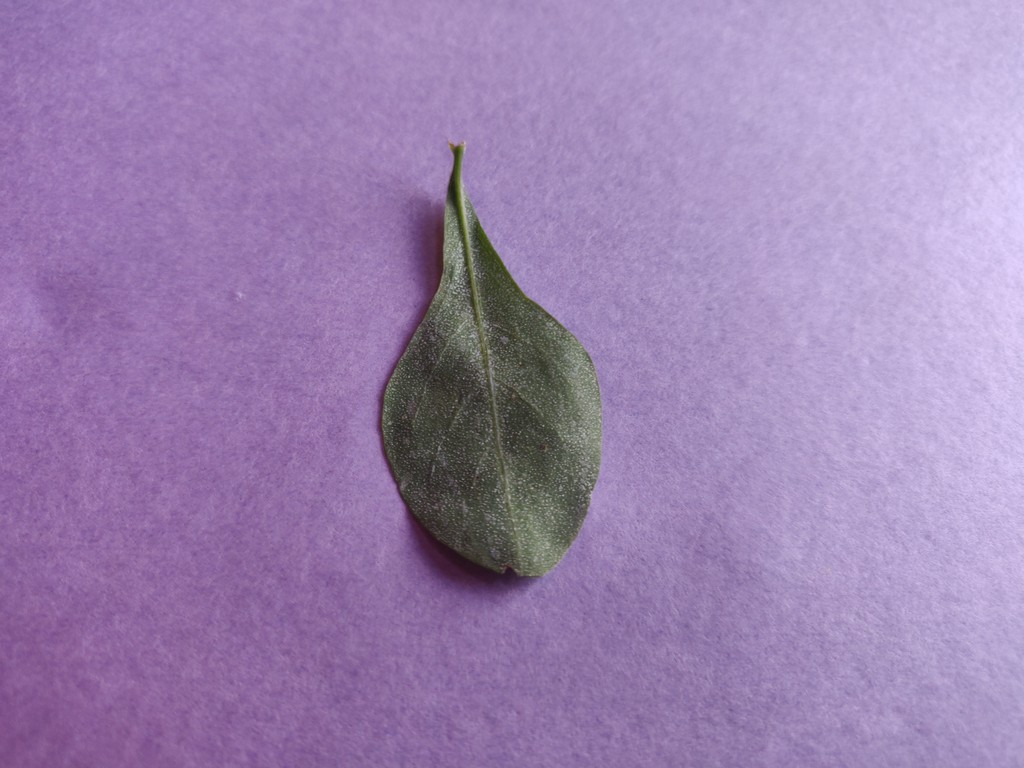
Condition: Unhealthy
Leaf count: single
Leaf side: back